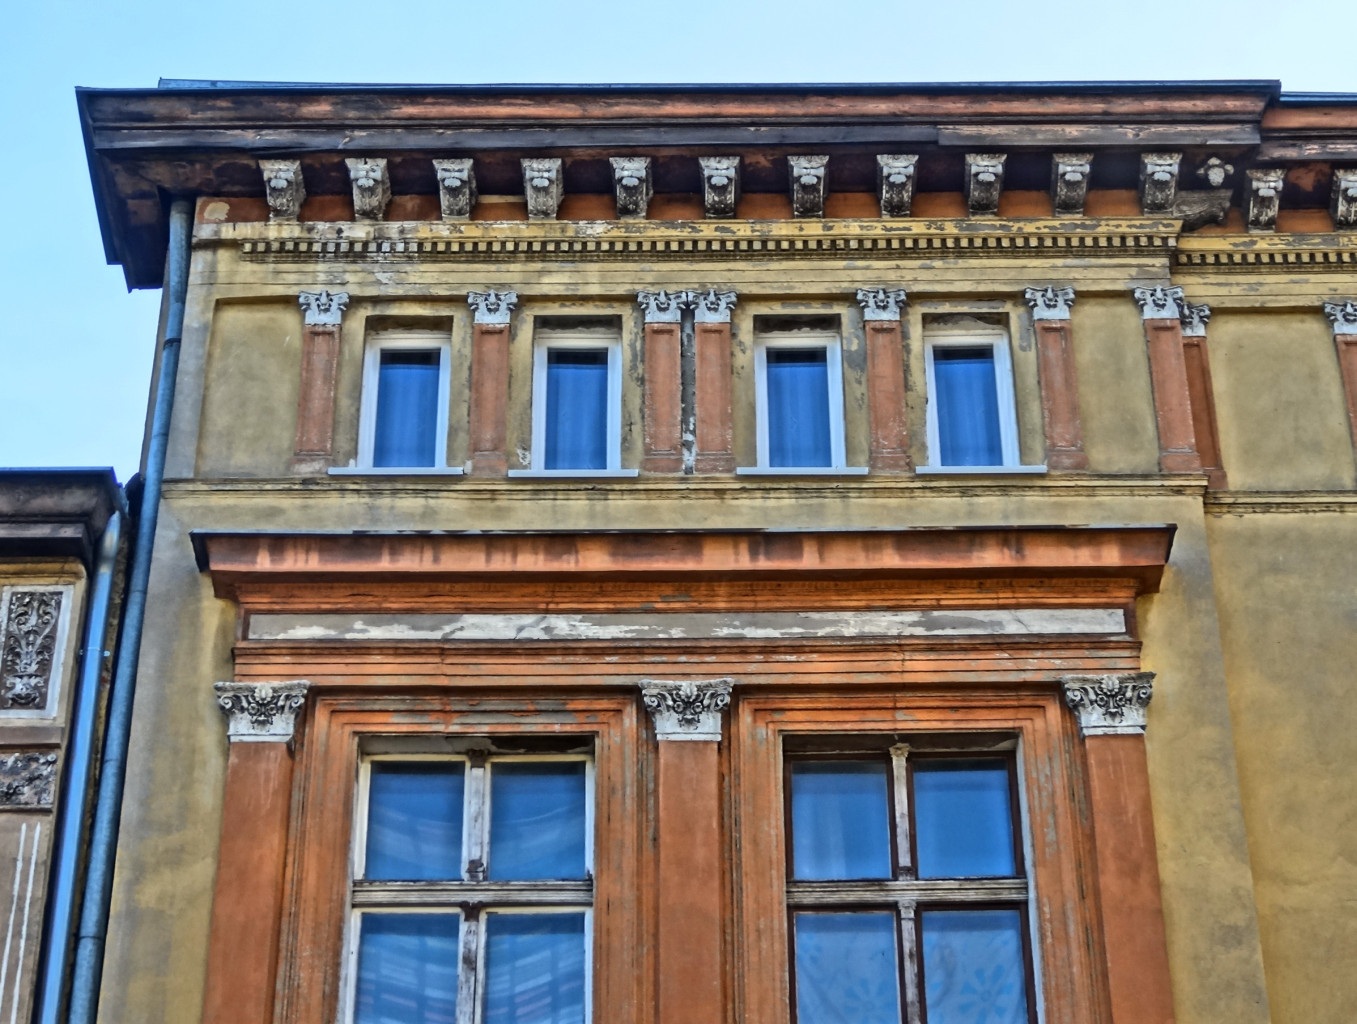
architecture, window, building, palace, facade, property, windows, estate, relief, bydgoszcz, sienkiewicza